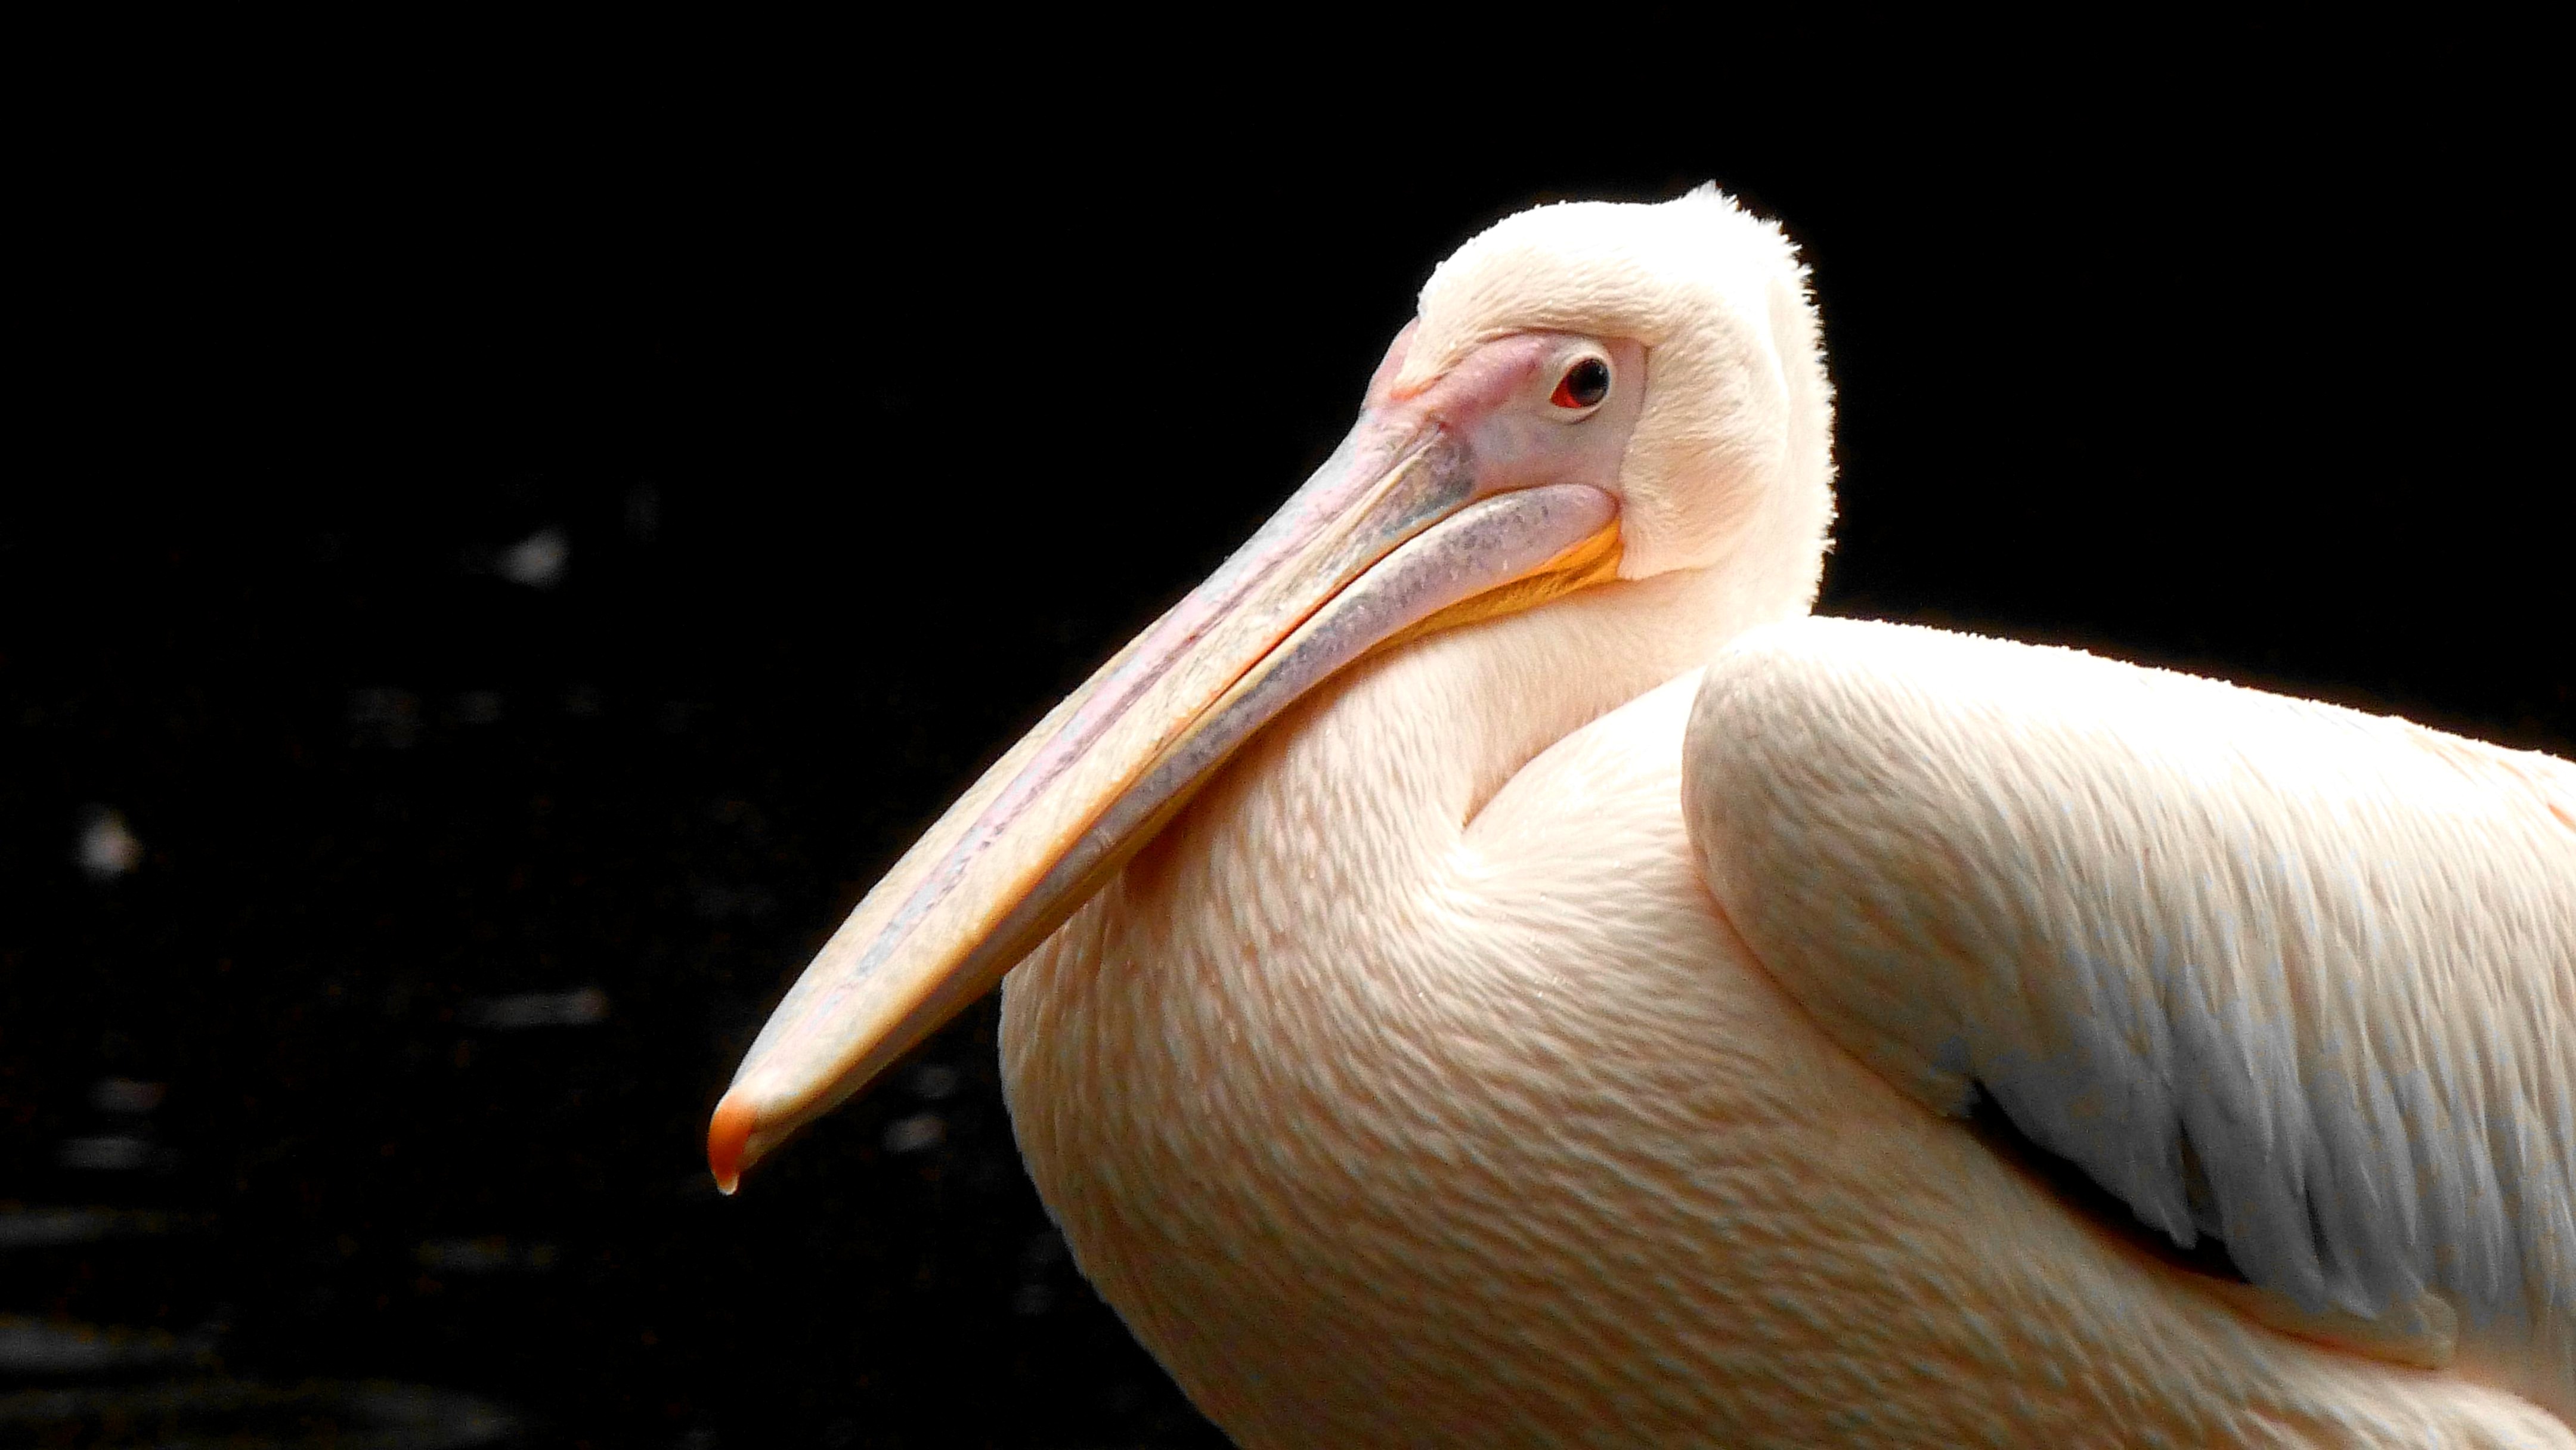
bird, wing, pelican, seabird, wildlife, beak, fauna, plumage, close up, vertebrate, pelikan, water bird, pelecaniformes, pink pelican